Natalia Anciso

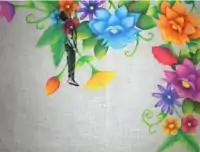
"Pinches Rinches" (detail), "Joe" (2011) by Natalia Anciso. Pen, watercolor, and embroidery on fabric.

Anciso creates art predicated on realities and legends of her upbringing. Her works are visual records of family, community, and border culture along her native Rio Grande. Her work has historically covered issues surrounding the Borderlands, which have long been subject to poverty, human trafficking, and the drug war. She depicts Chicano history and struggles on both sides of the border in her work, especially as it pertains to the notion of Identity.